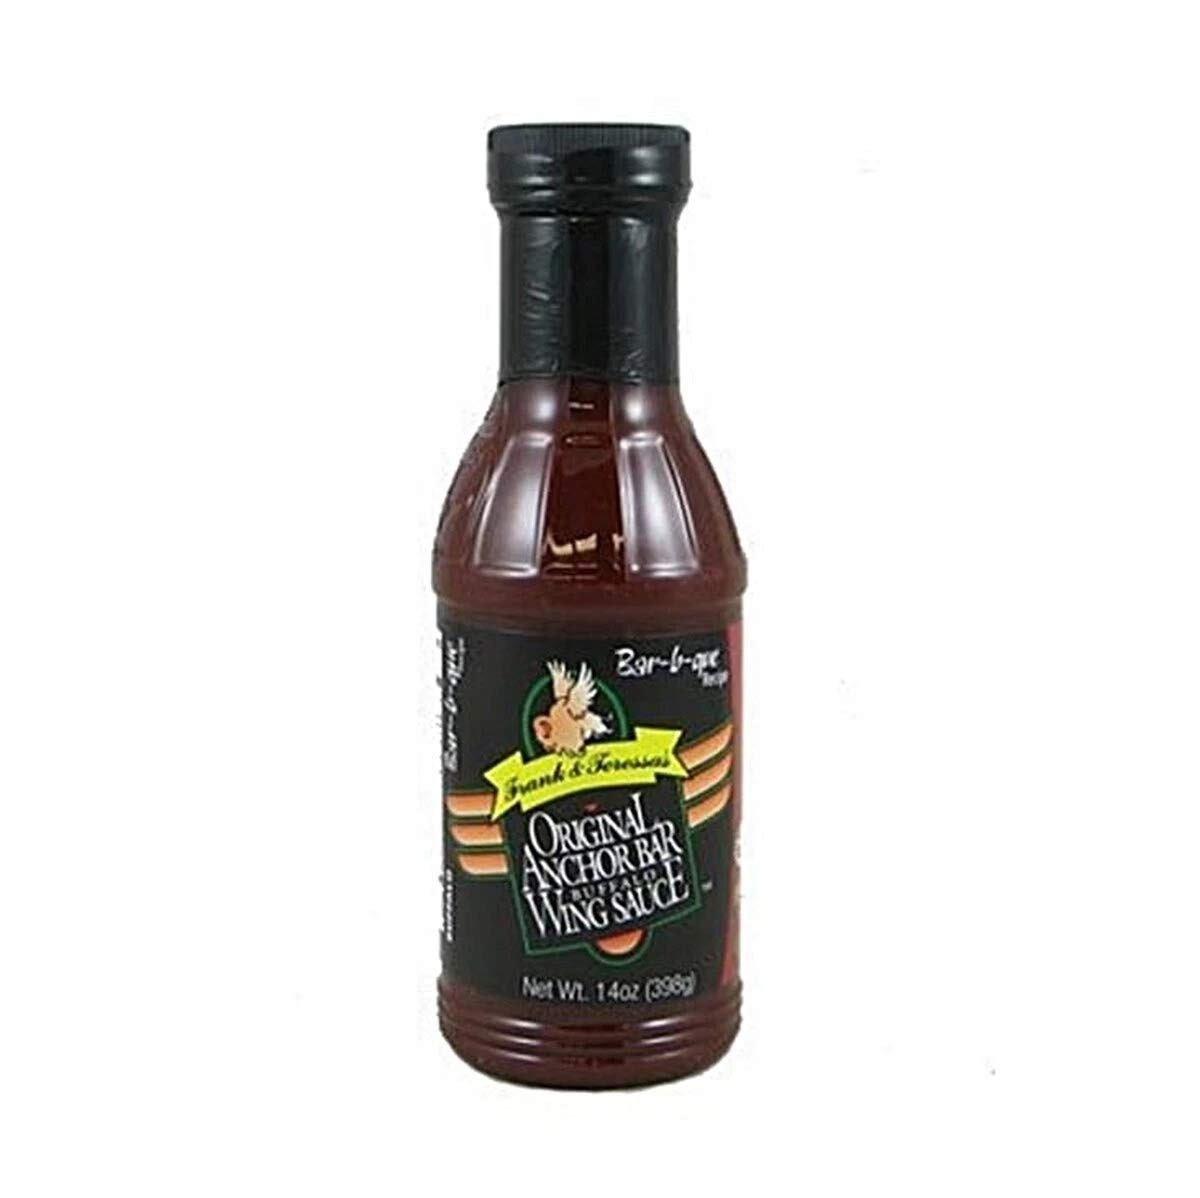
Item Name: Anchor Bar Bar-b-que Sauce
Product Description: Anchor Bar Bar-b-que Recipe Buffalo Wing Sauce - From the home of America's Original Buffalo Chicken Wings, The Anchor Bar, comes a honey of a barbecue sauce. We're wild about this rich blend of natural ingredients with a sweet, full-bodied barbecue flavor that's incredible on wings, ribs and pork. Also, perfect as a marinade, for basting or dipping sauce. This sauce comes with directions on the side of the bottle to insure the perfect wings for your family & friends.
Value: 12.0
Unit: Fl Oz

Price: 13.99